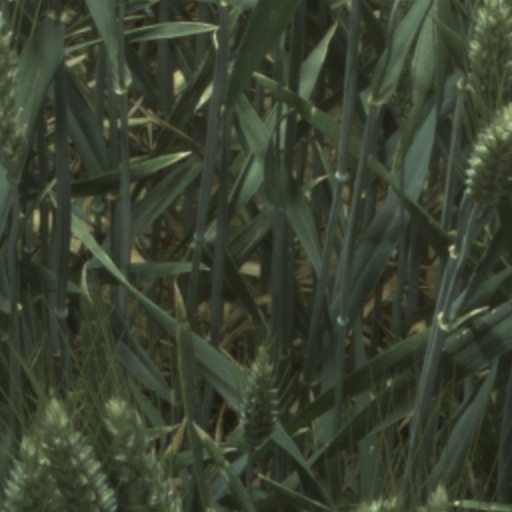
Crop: wheat